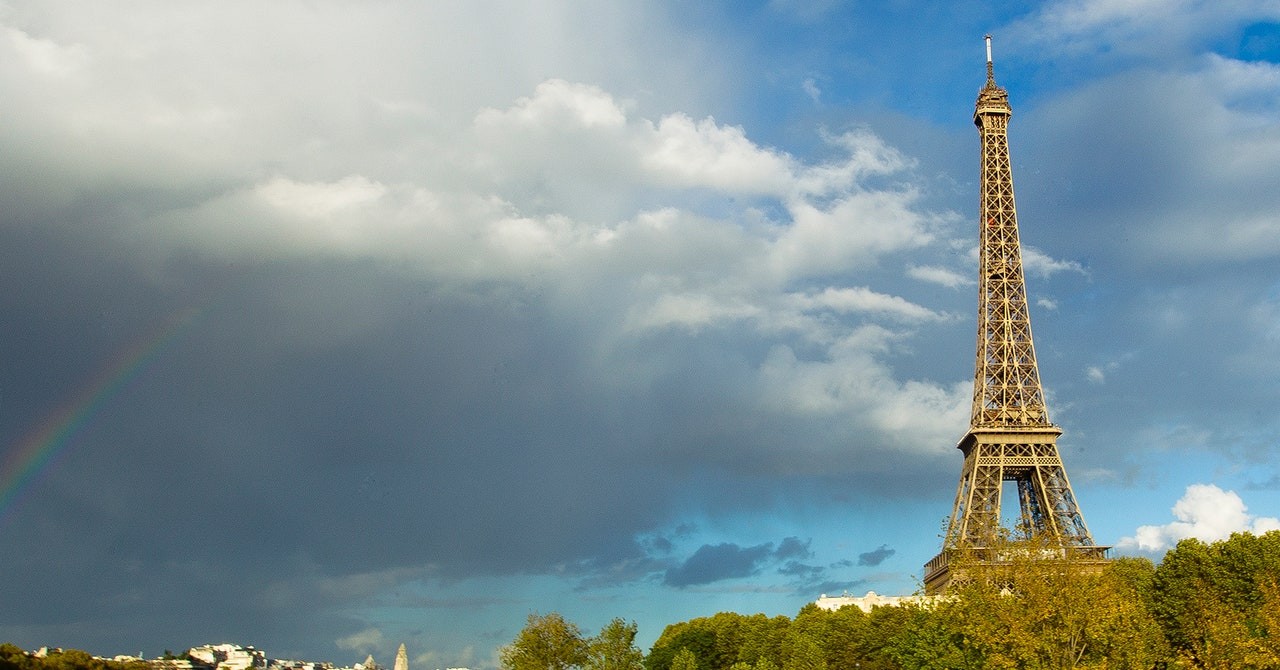
Landmark: Eiffel Tower